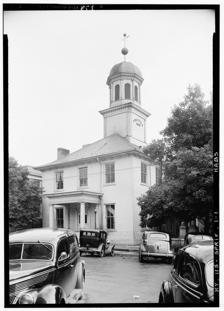
Building: Washington County Courthouse (Kentucky)
Country: United States of America
Year built: 1814
United States historic place Washington County Courthouse U.S. National Register of Historic Places U.S. Historic district Contributing property Show map of Kentucky Show map of the United States Location Public Sq., Main at Lincoln Park Rd., Springfield, Kentucky Coordinates 37°41′6″N 85°13′16″W / 37.68500°N 85.22111°W / 37.68500; -85.22111 Area less than one acre Built 1814-15 Built by Thomas H. Letcher Architect Frank Brewer Architectural style Georgian Part of Springfield Main Street Historic District ( ID88003434 ) NRHP reference No. 77000660 Added to NRHP July 25, 1977 The Washington County Courthouse in Springfield in Washington County, Kentucky is located on Springfield's Public Square, at Main at Lincoln Park Rd.  It was built during 1814–15.  It was listed on the National Register of Historic Places in 1977. It is a two-story brick courthouse , with brick laid in Flemish bond .  Among other changes designed by architect Frank Brewer , it has an octagonal cupola added in 1840. It is included as a contributing building in the Springfield Main Street Historic District . References